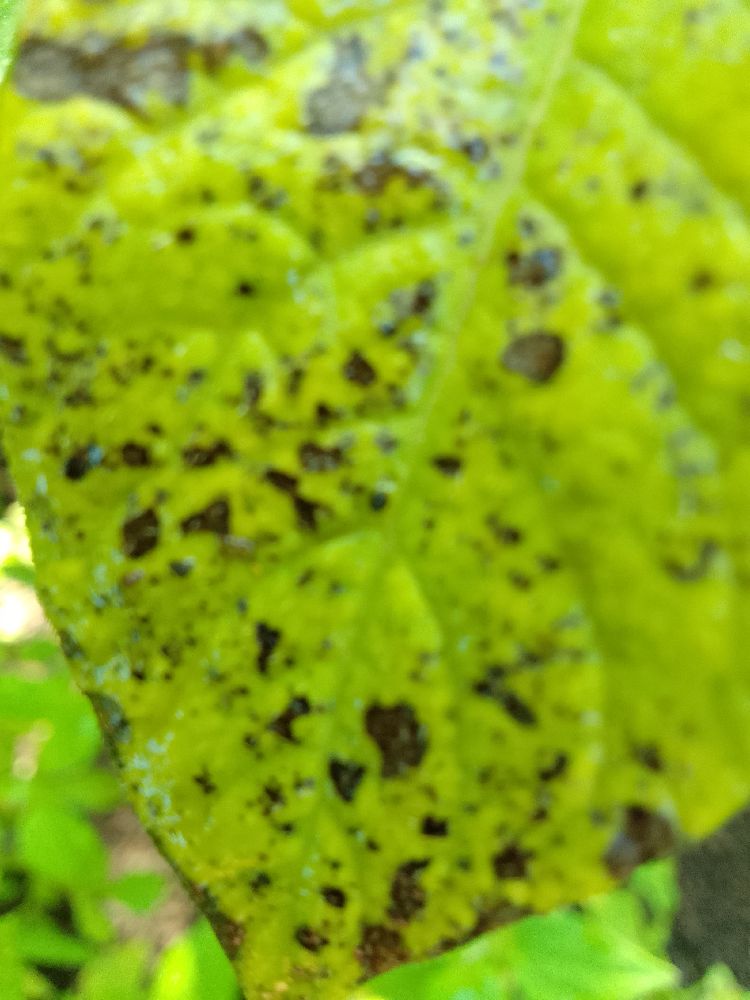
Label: Early blight